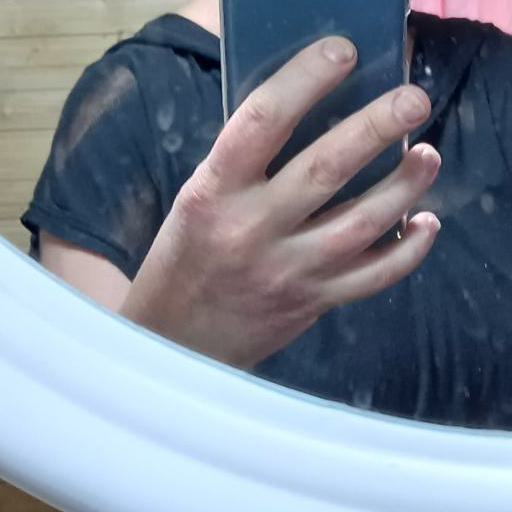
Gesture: no_gesture